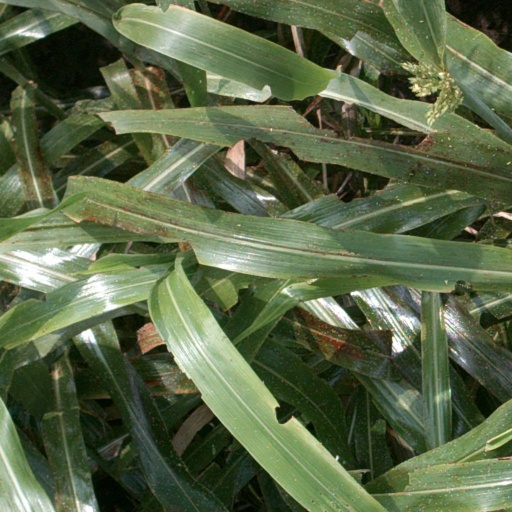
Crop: sorghum